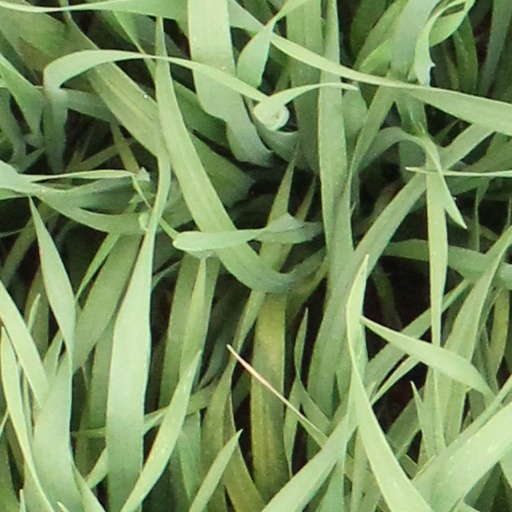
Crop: wheat